Middelalderparken tram stop

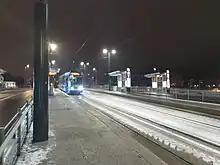

Middelalderparken is a tram stop on the Ekeberg Line of the Oslo Tramway. It is served by lines 13 and 19. It was opened on 4 October 2020. It is between Bjørvika and Oslo Hospital. It is located at the intersection at Bispegata and Trelastgata. It is located near the former tram stop called '"St Halvards plass"'.